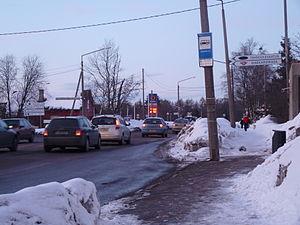
Miiduranna est un village de la commune de Viimsi du comté de Harju en Estonie. Au 31 décembre 2011, il compte 358 habitants.